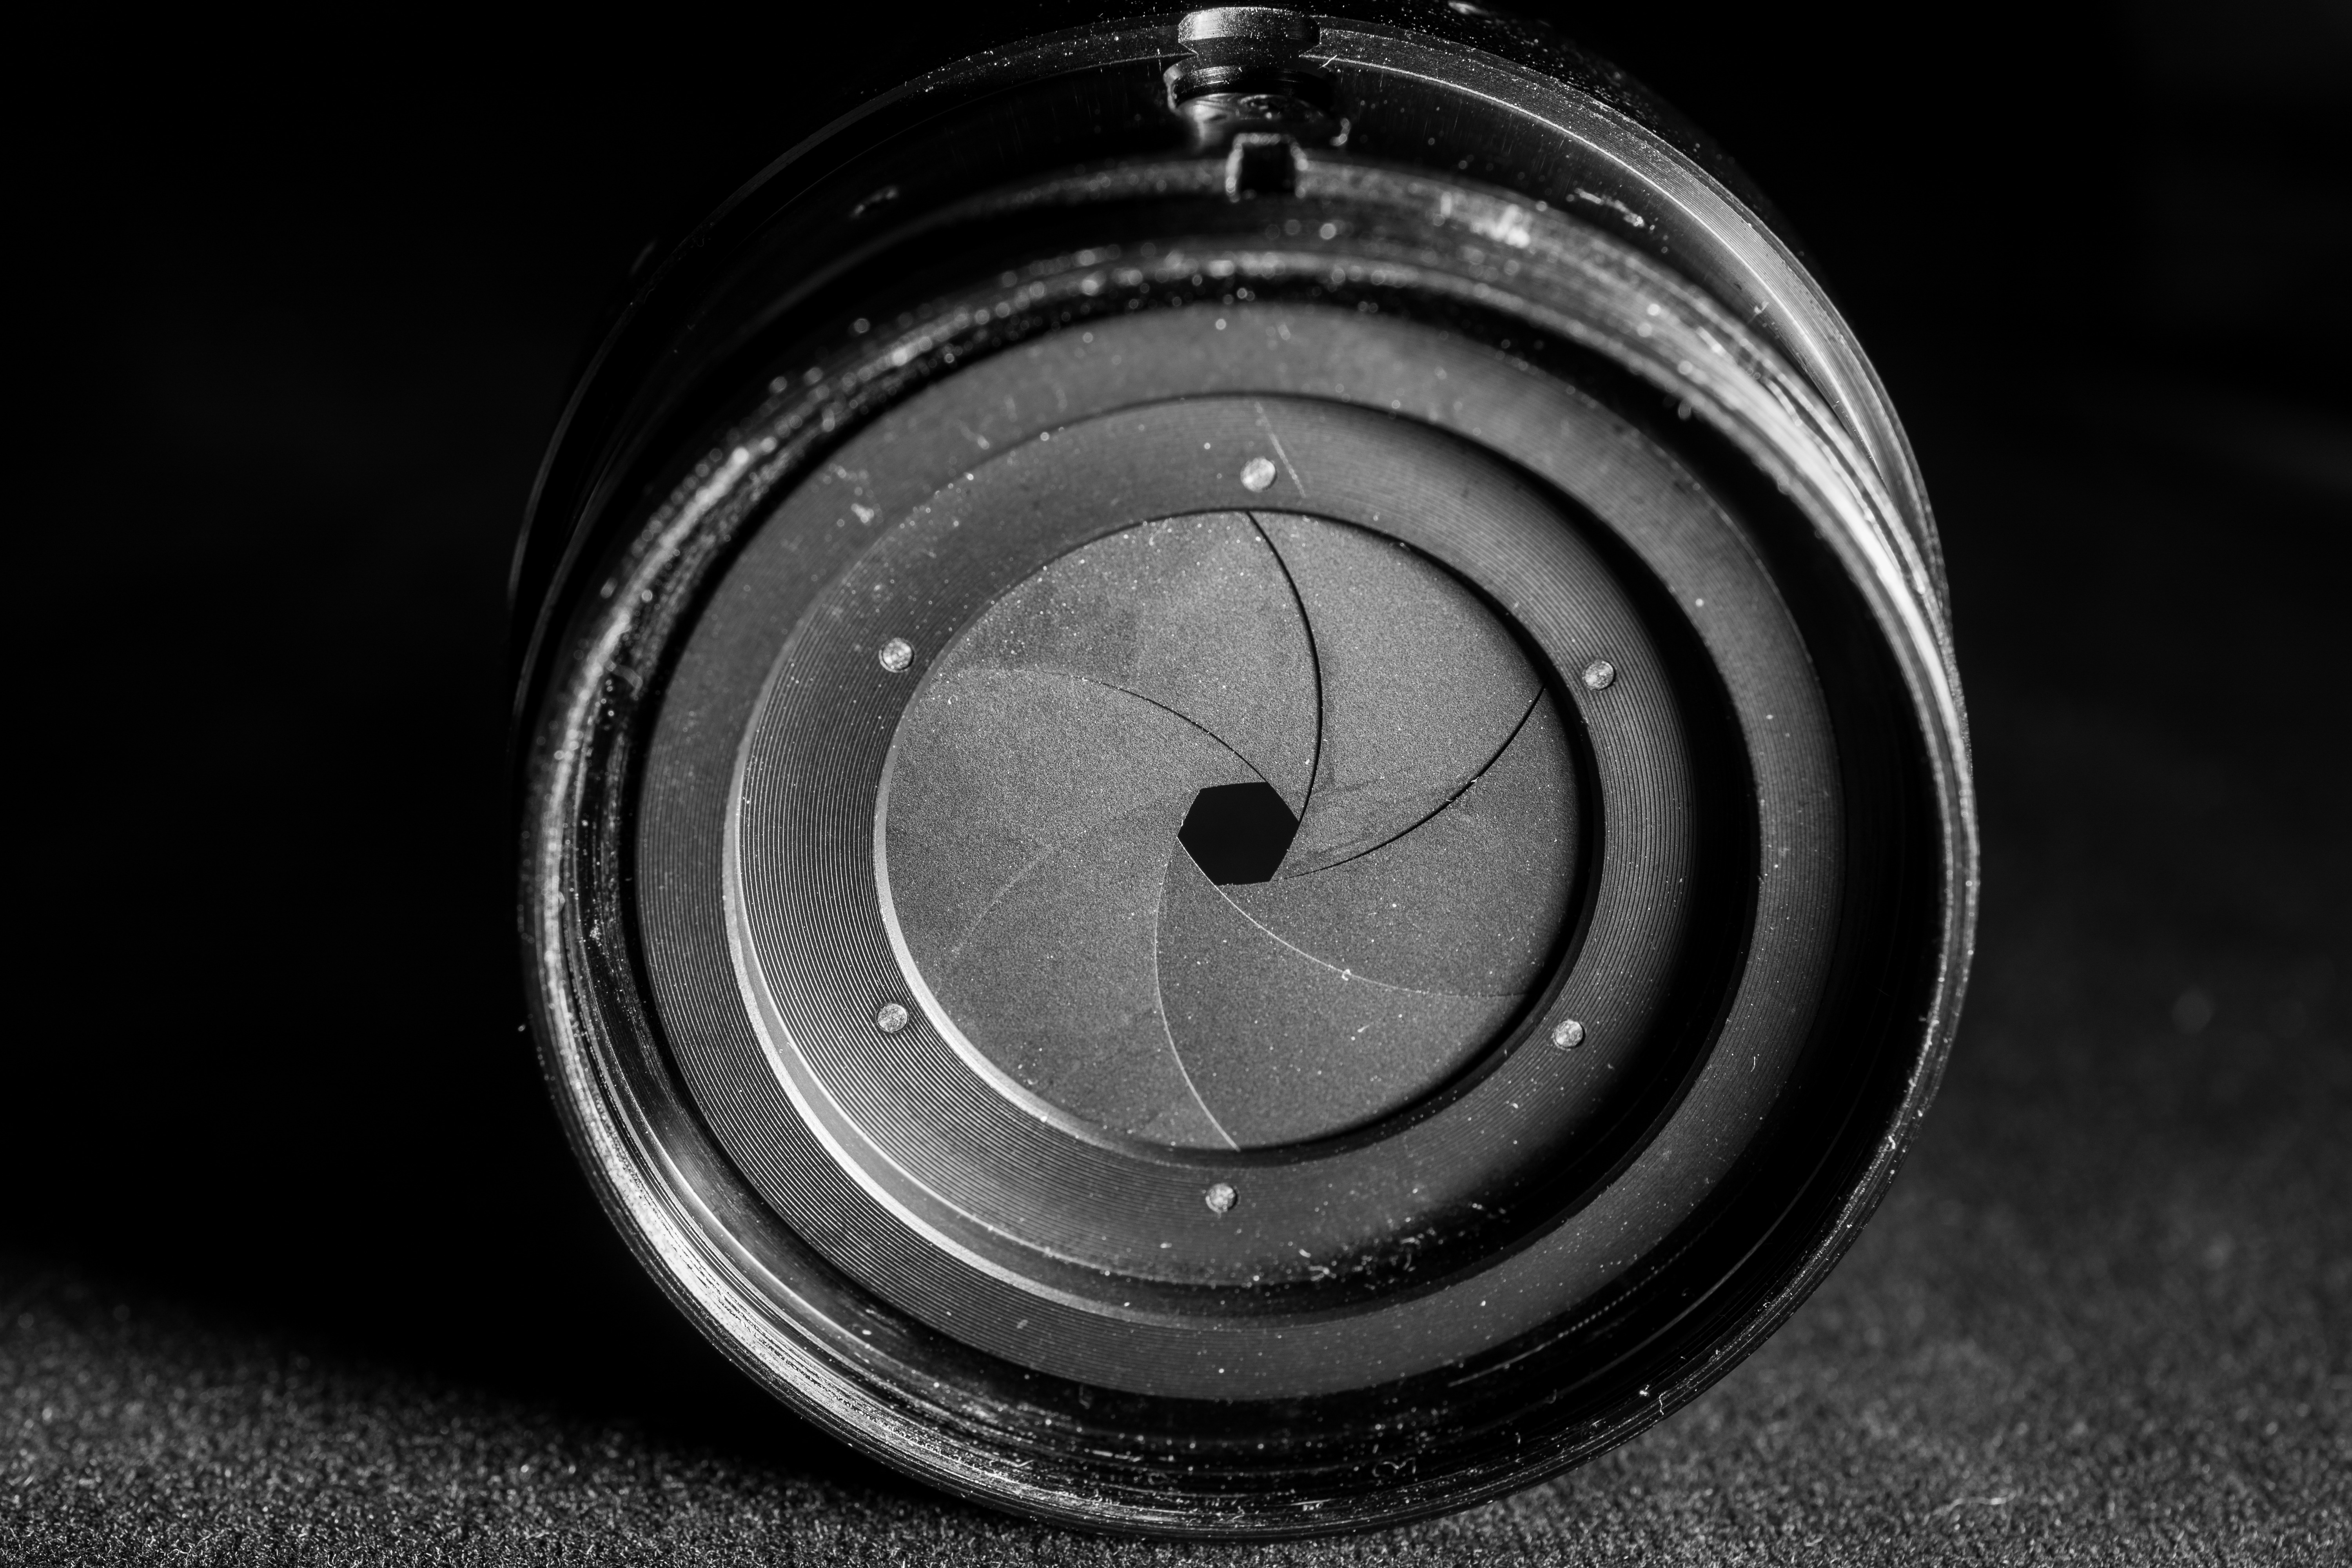
light, black and white, photography, wheel, spiral, lens, darkness, black, monochrome, tire, circle, close up, eye, organ, shape, aperture, lamellar, monochrome photography, automotive tire, iris aperture